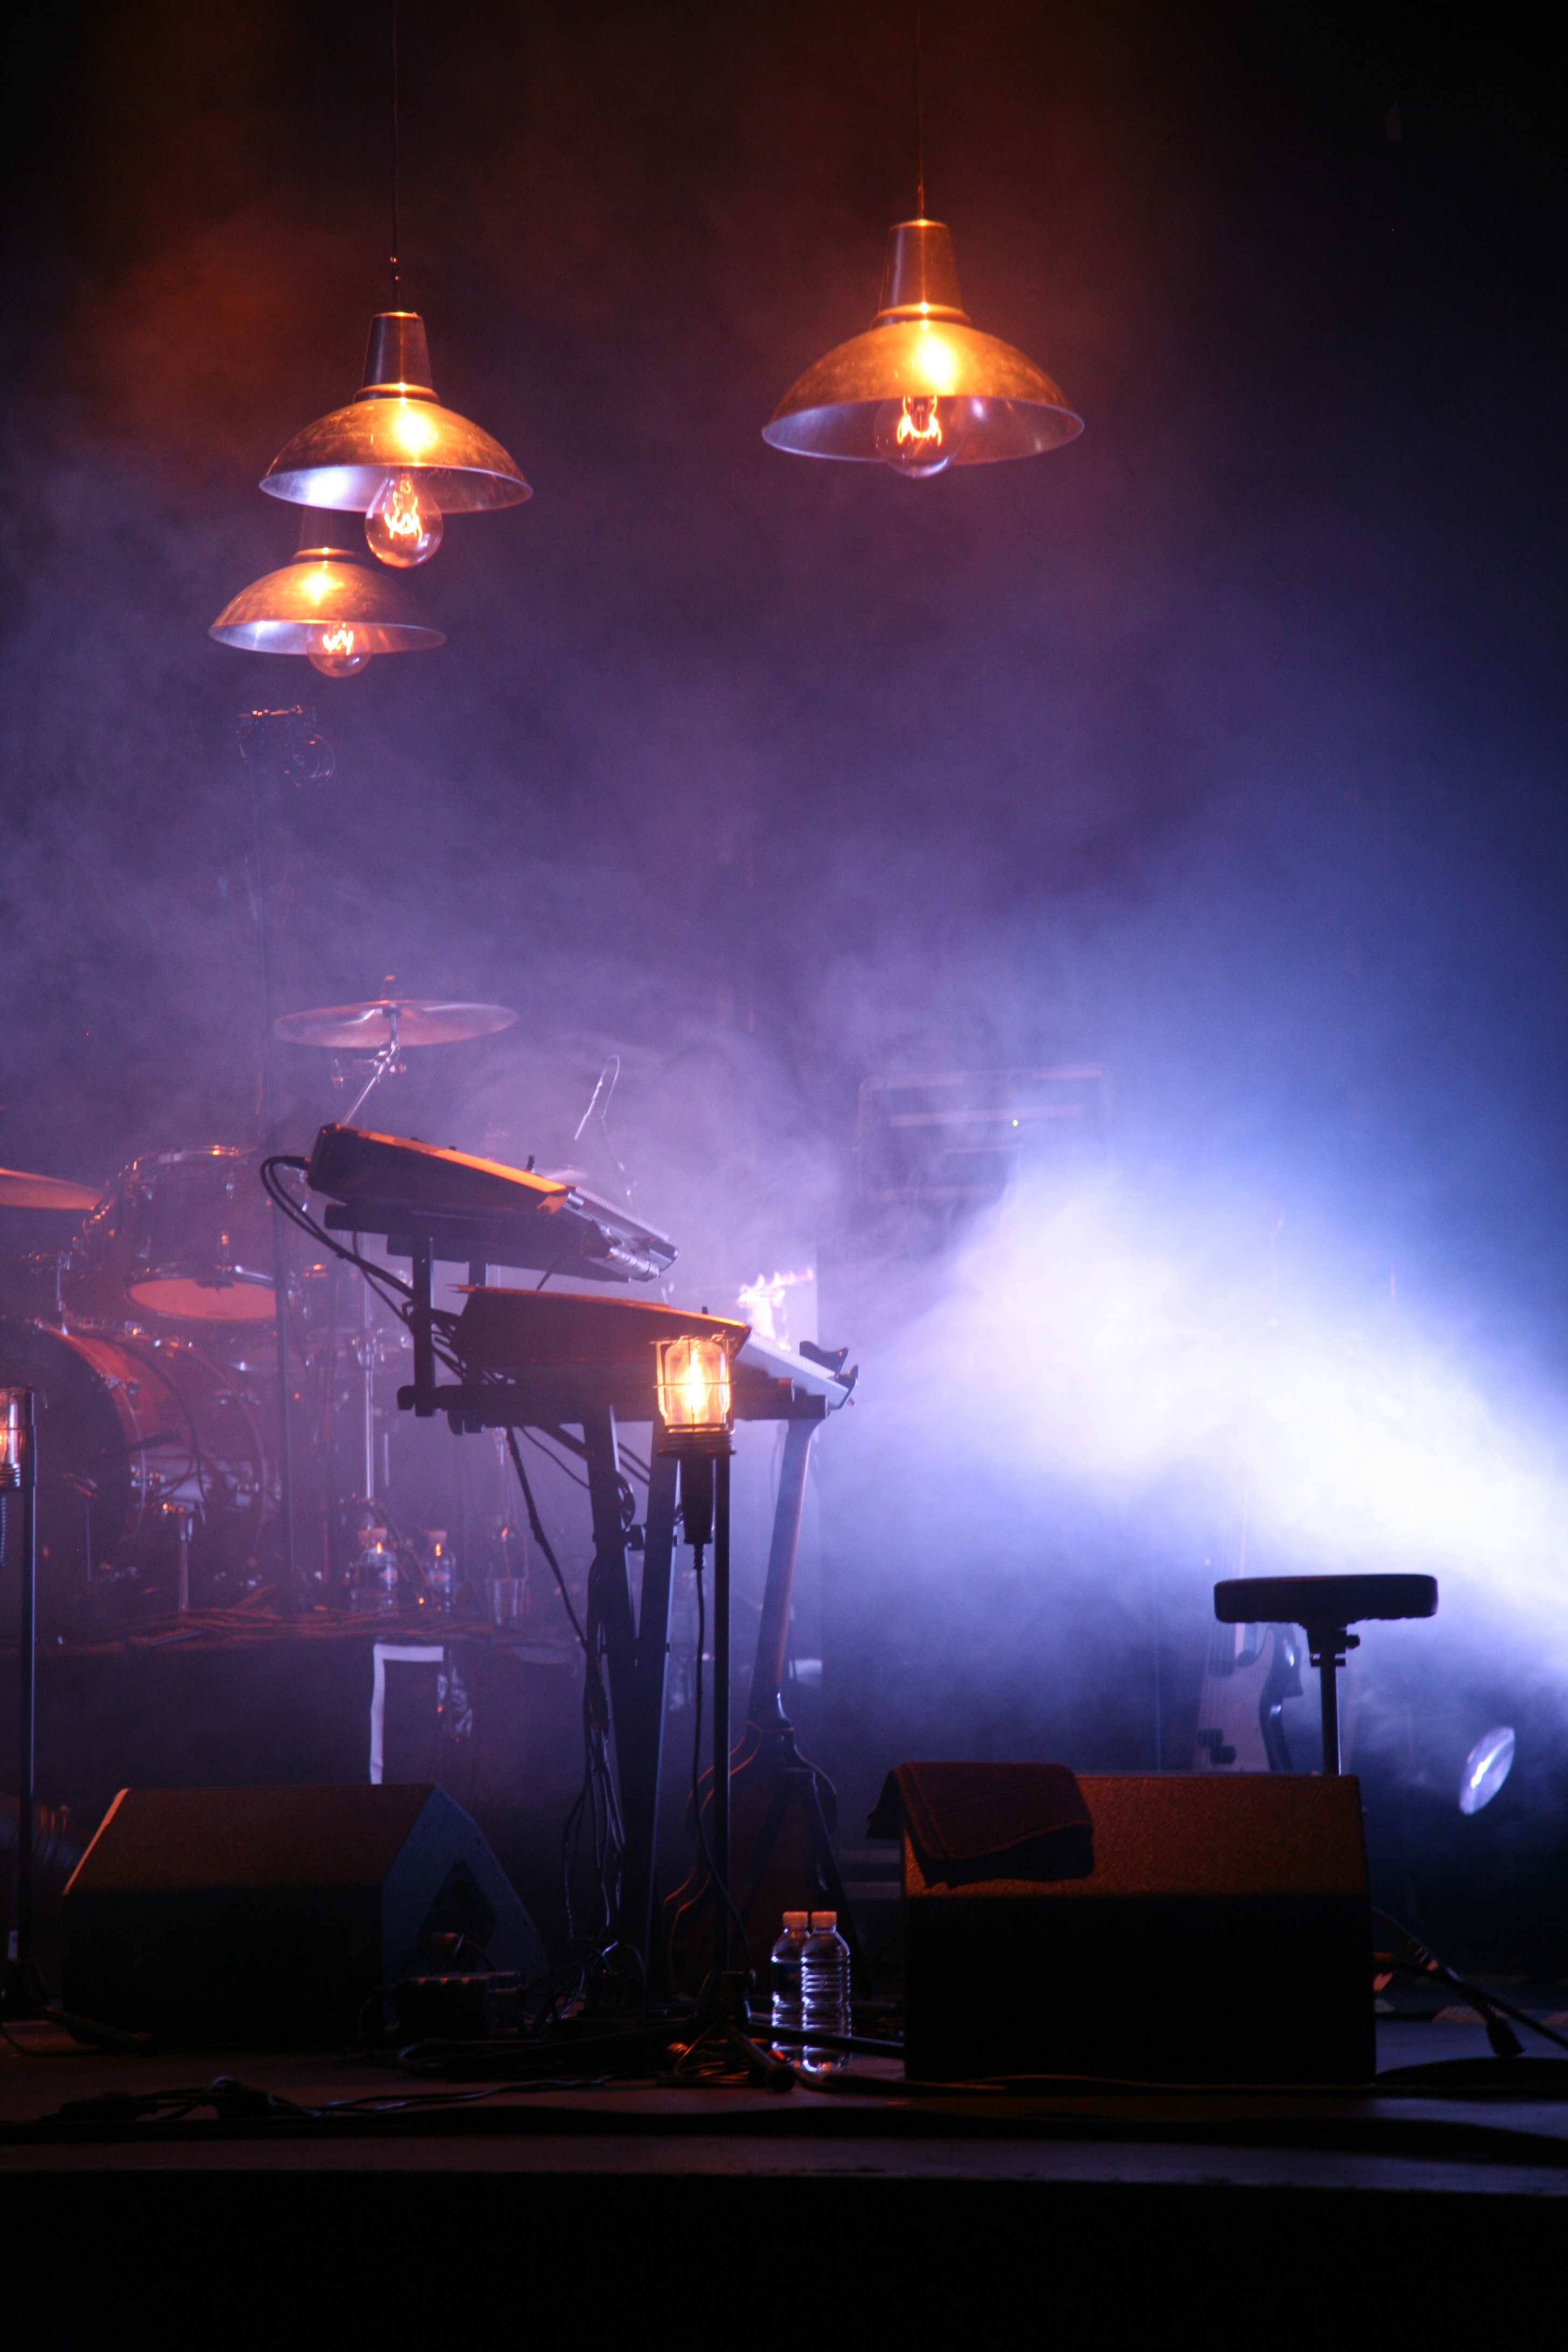
concert, stage, performance, entertainment, murat, jeanlouismurat, villierssurmarne, festivaldemarne, fredjimenez, stephanereynaud, brunoclavaizolle, performing arts, rock concert, atmosphere of earth